Mathew Baker (shipwright)

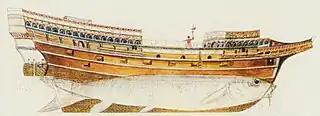
Sketch by Matthew Baker

Known to dislike his rival Phineas Pett, Mathew Baker competed to become the chief engineer of Elizabeth I's navy. His success was achieved when he became the first known shipwright to develop the practice of 'laying down the lines' for a ship, not, as was traditional, at the site of construction, but on paper. Thus, scale models were no longer the only means of understanding the secret lore of the shipwright and it became possible to discuss and modify the plans with the patron.